William Calvin Chesnut

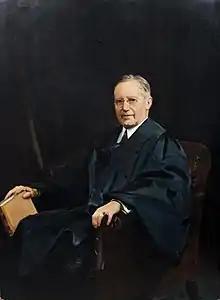

William Calvin Chesnut (June 27, 1873 – October 16, 1962) was a United States district judge of the United States District Court for the District of Maryland.